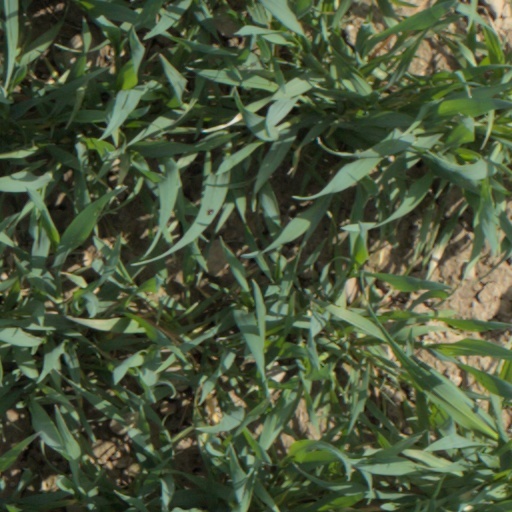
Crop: wheat